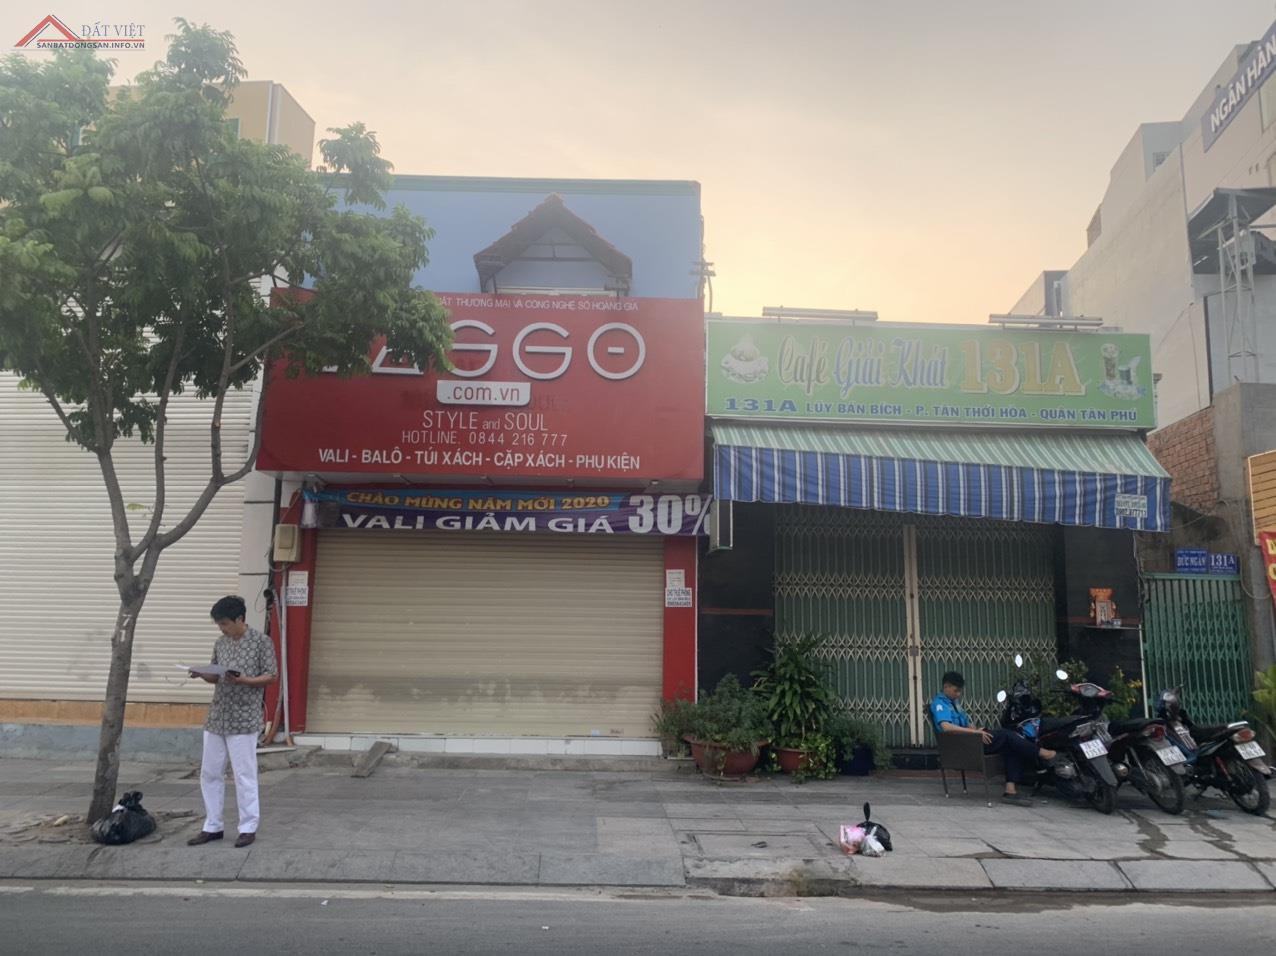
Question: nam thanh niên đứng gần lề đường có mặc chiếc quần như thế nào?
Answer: anh ấy mặc quần dài màu trắng